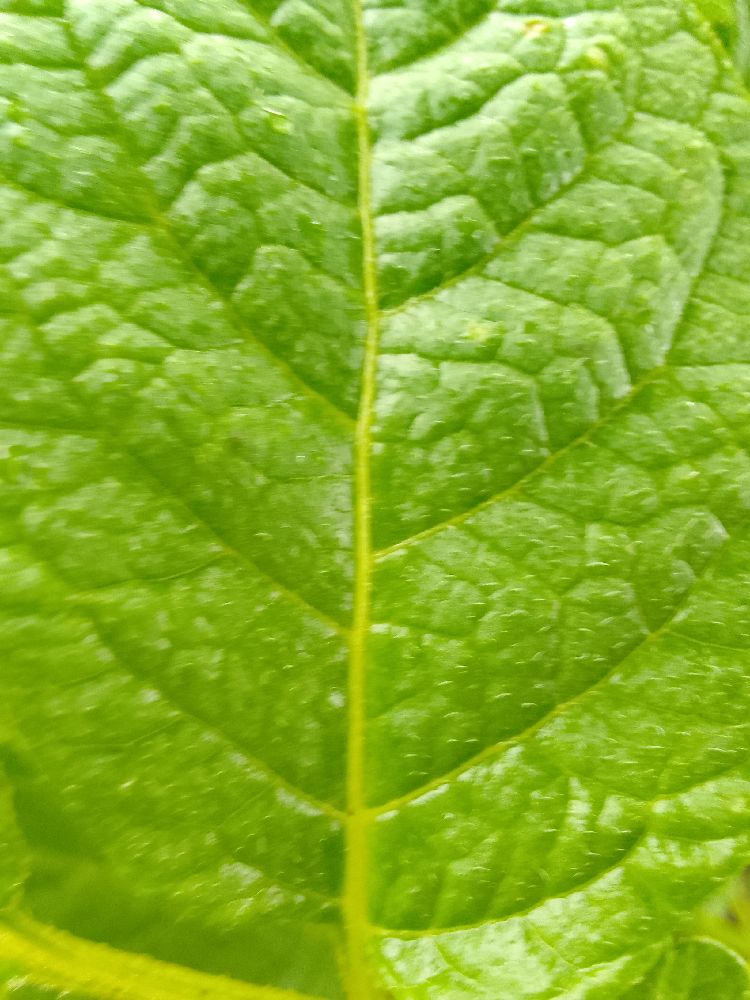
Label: Healthy